Stephen Nasse

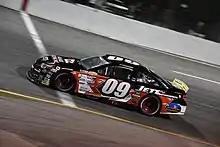
Nasse at New Smyrna Speedway in 2020

To start the 2020 season, Nasse debuted a new Rowdy Manufacturing super late model chassis, switching from a Fury Race Cars-built entry. After winning the pro late model portion of SpeedFest in January, he spun Bubba Pollard with fifteen laps to go in the super late model portion of the event. Pollard later dumped Nasse, leading to an exchange of words between the two culminating in Nasse calling Pollard "the biggest crybaby in this pit area." In February, Nasse was asked by his team owner to run the ARCA Menards Series East race at New Smyrna Speedway in an aim to get into the driver development program arena. In his first race at Five Flags since the Snowball, Nasse scored a win at a Blizzard Series race there. After a potential late model stock car debut at the ValleyStar Credit Union 300 was cancelled, he returned to the Short Track Nationals. Nasse also won two Southern Super Series races, claiming a $5,000 bonus for his win at Crisp Motorsports Park in August.